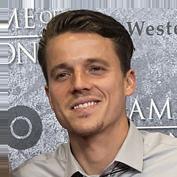
Age: 28